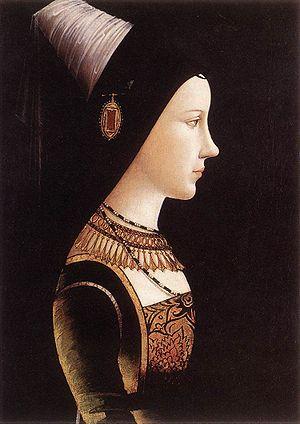
Frédéric Iᵉʳ d'Aragon, né le 16 octobre 1451 à Naples, mort le 9 novembre 1504 à Montils-lèz-Tours, prince de Tarente et d'Altamura, duc d'Andria par son deuxième mariage, puis roi de Naples, fils de Ferdinand Iᵉʳ, roi de Naples, et d'Isabel de Chiaramonte. Il est le dernier des rois de la Maison de Trastamare de la dynastie d'Aragon-Naples, qui avait été fondée par son grand-père Alphonse le Magnanime au bénéfice de son fils illégitime Ferrante d'Aragon.
Cet article expose les itinéraires du roi Louis XI de 1461 à 1483.
Le duché de Bourgogne est une ancienne principauté féodale du royaume de France entre les IXᵉ et XVᵉ siècles, avec pour capitale Dijon.